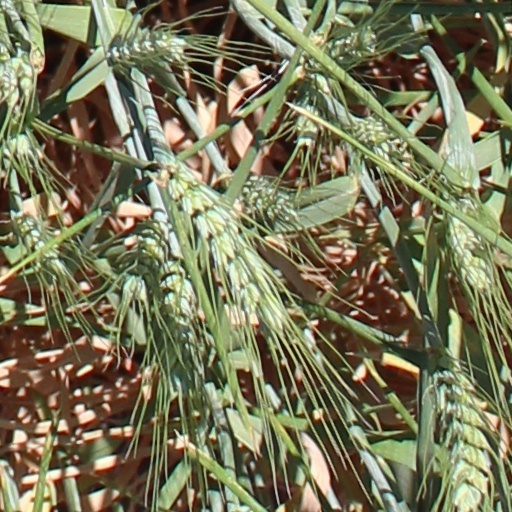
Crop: wheat